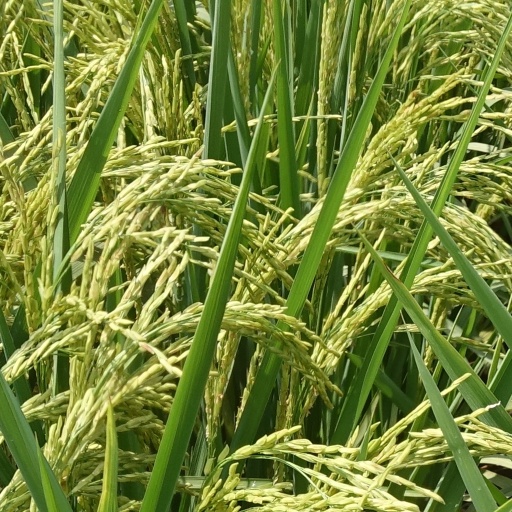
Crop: rice